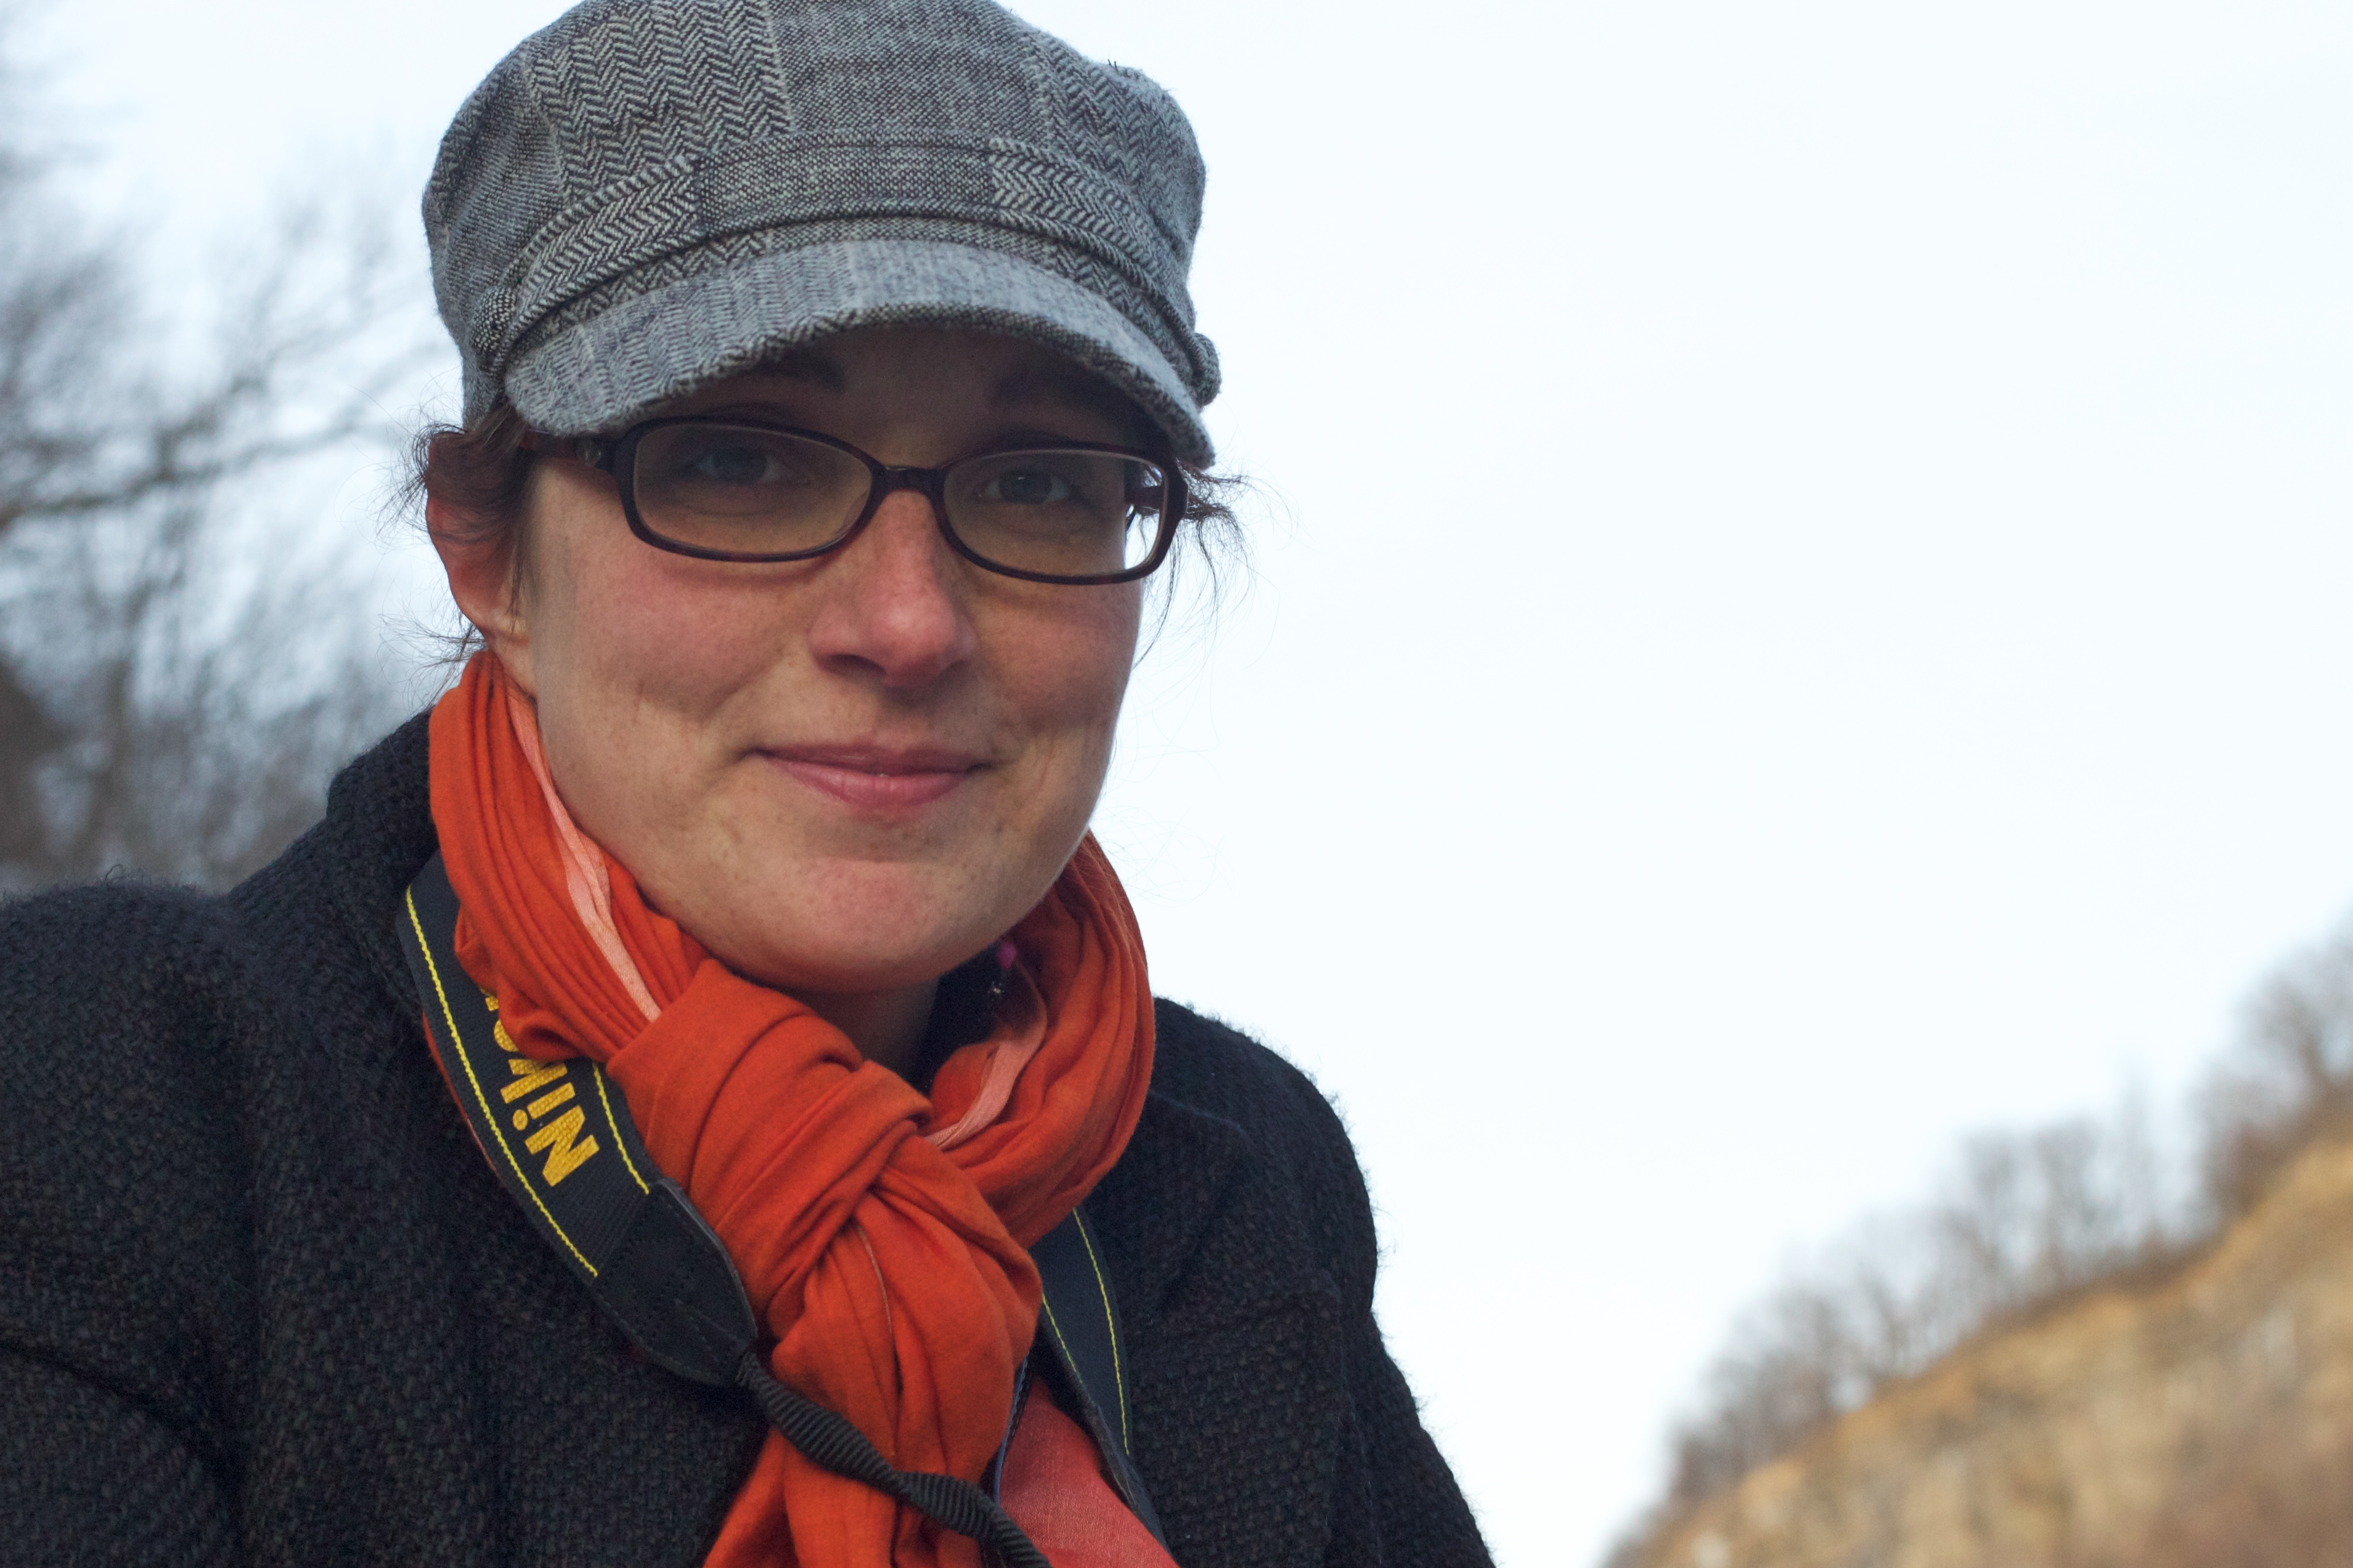
man, winter, people, male, portrait, smile, glasses, cap, giulia, 1000k, facial hair